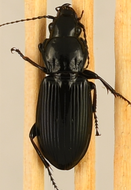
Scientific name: Pterostichus melanarius melanarius
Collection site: University of Notre Dame Environmental Research Center NEON (UNDE), plot UNDE_012